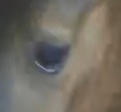
Face region: eyes (orbital_tightening_and_eye_area)
Pain indicator: not_present